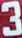
Number: 3